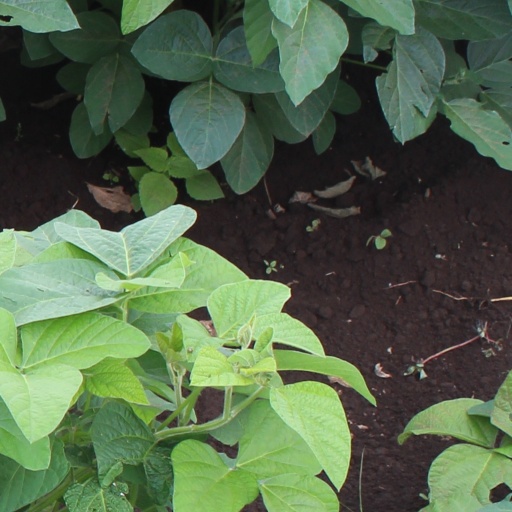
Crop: soybean